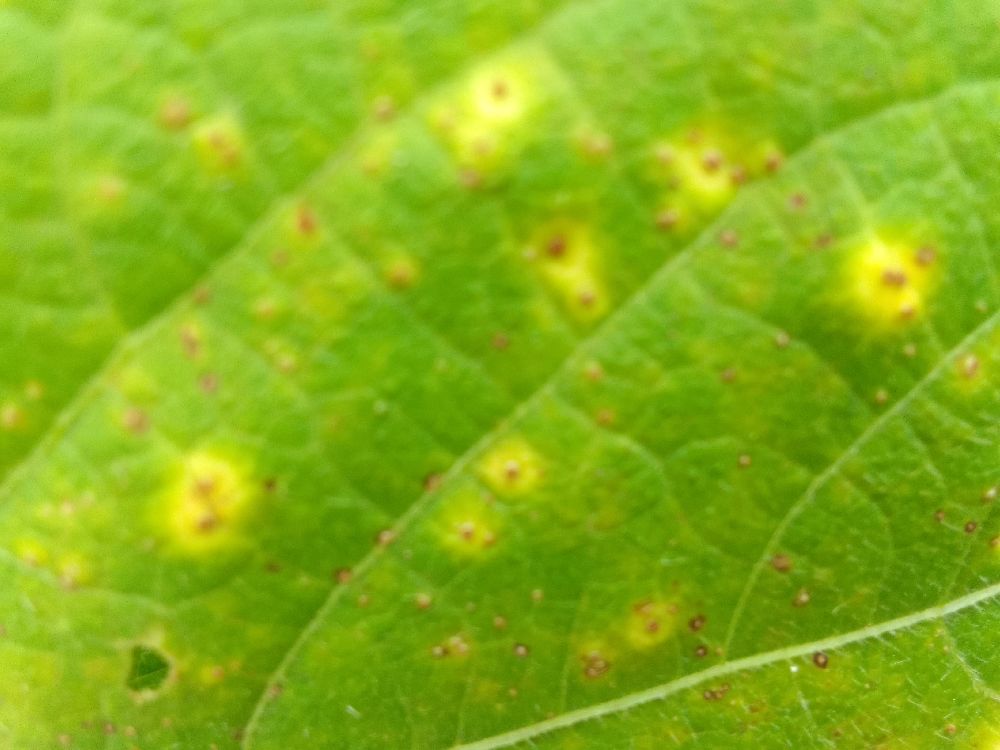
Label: rust